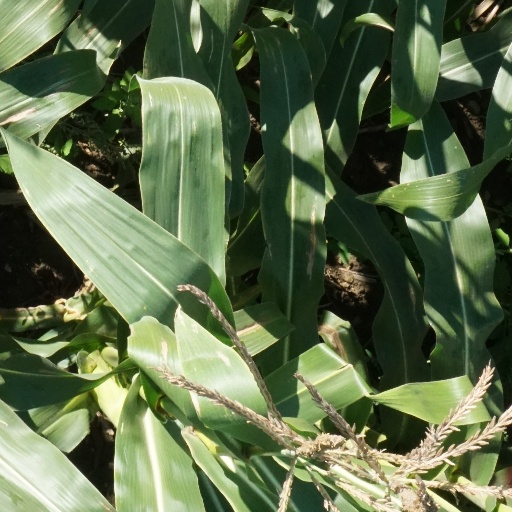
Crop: maize; corn